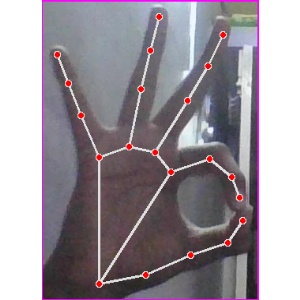
अक्षर: ण